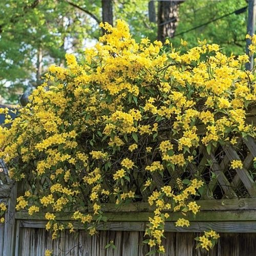
person for the front porch ?